History of the Puerta del Sol

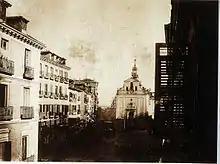
Image of the Church in the background at the Puerta del Sol in 1854 (just before the great renovation of the Puerta del Sol)

This modest construction dates back to the sixteenth century. The Iglesia de Nuestra Señora del Buen Suceso, built in 1529 and demolished in 1854, had its origin in a modest medieval hermitage architecturally linked to the Hospital de San Andrés (Hospital Real de la Corte). The primitive Church and the Hospital del Buen Suceso were located on the eastern side of the essential Puerta del Sol, between Calle de Alcalá and the Carrera de San Jerónimo. It was initially called Hospital de la Caridad (or Hospital de la Corte). It was the first great monument of the Puerta del Sol, and during its three hundred years led an existence full of renovations and neglect that ended with its demolition in the mid-nineteenth century. It was undoubtedly the representative image of the Puerta del Sol during this initial period, prior to the widening of the Puerta that took place in the mid-nineteenth century.